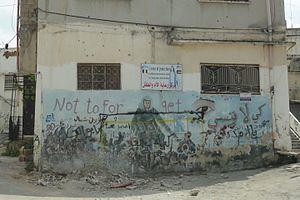
Zakaria Zubeidi ou Zakaria Al-Zoubeidi est un activiste palestinien appartenant aux Brigades des martyrs d'Al-Aqsa du Fatah à Jénine, responsable de la mort de six personnes et impliqué dans plusieurs activités terroristes.